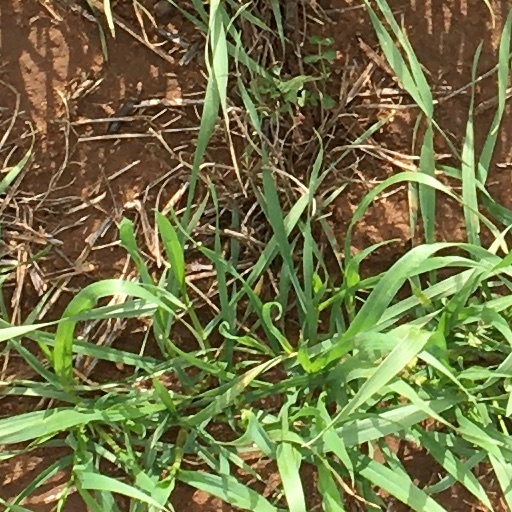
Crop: wheat